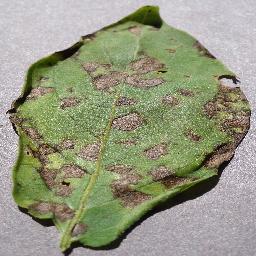
Etiqueta: Tizon_Temprano